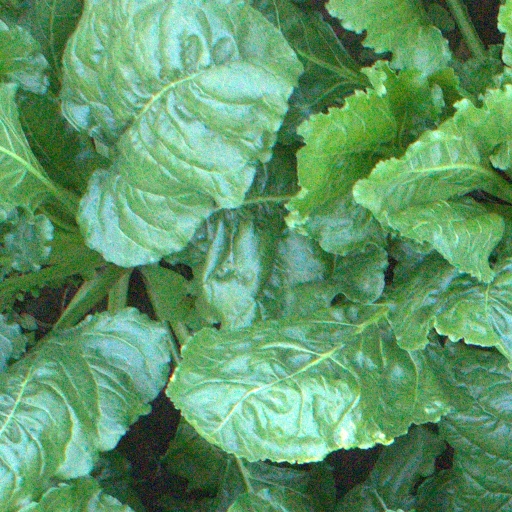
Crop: sugar beet